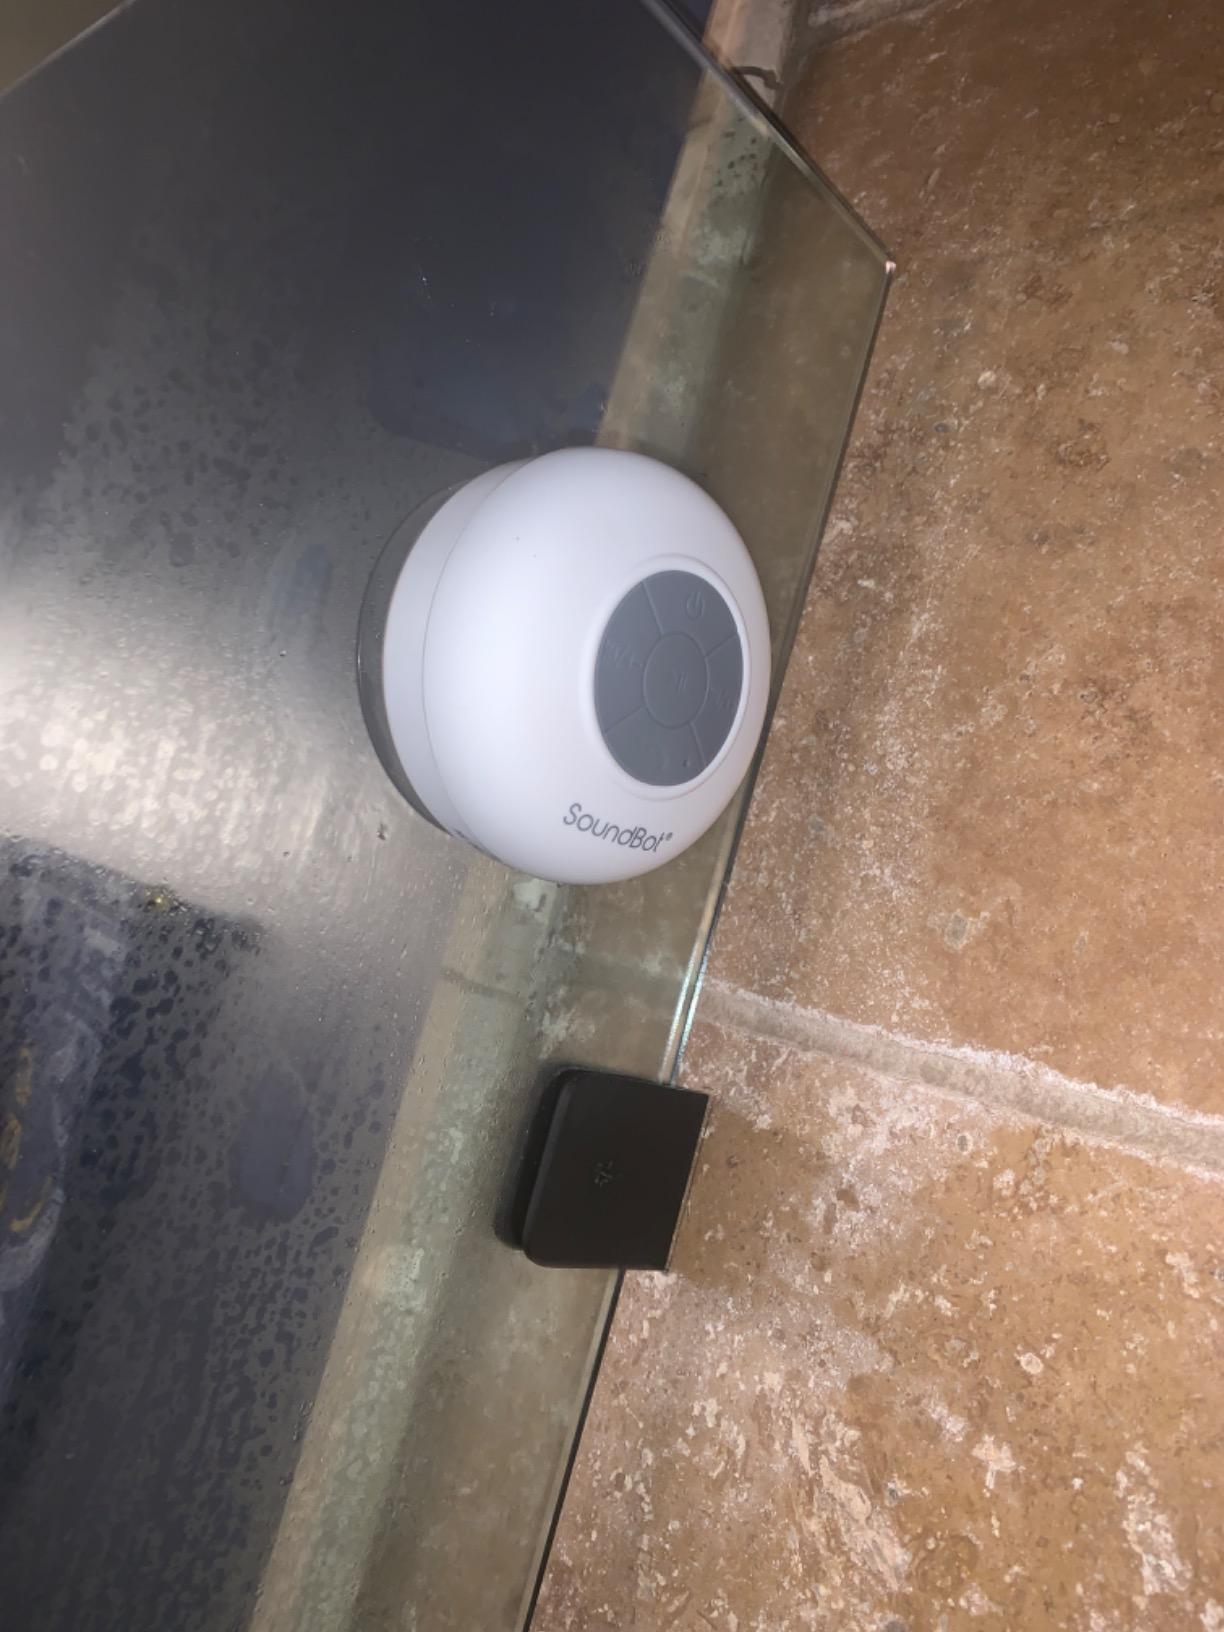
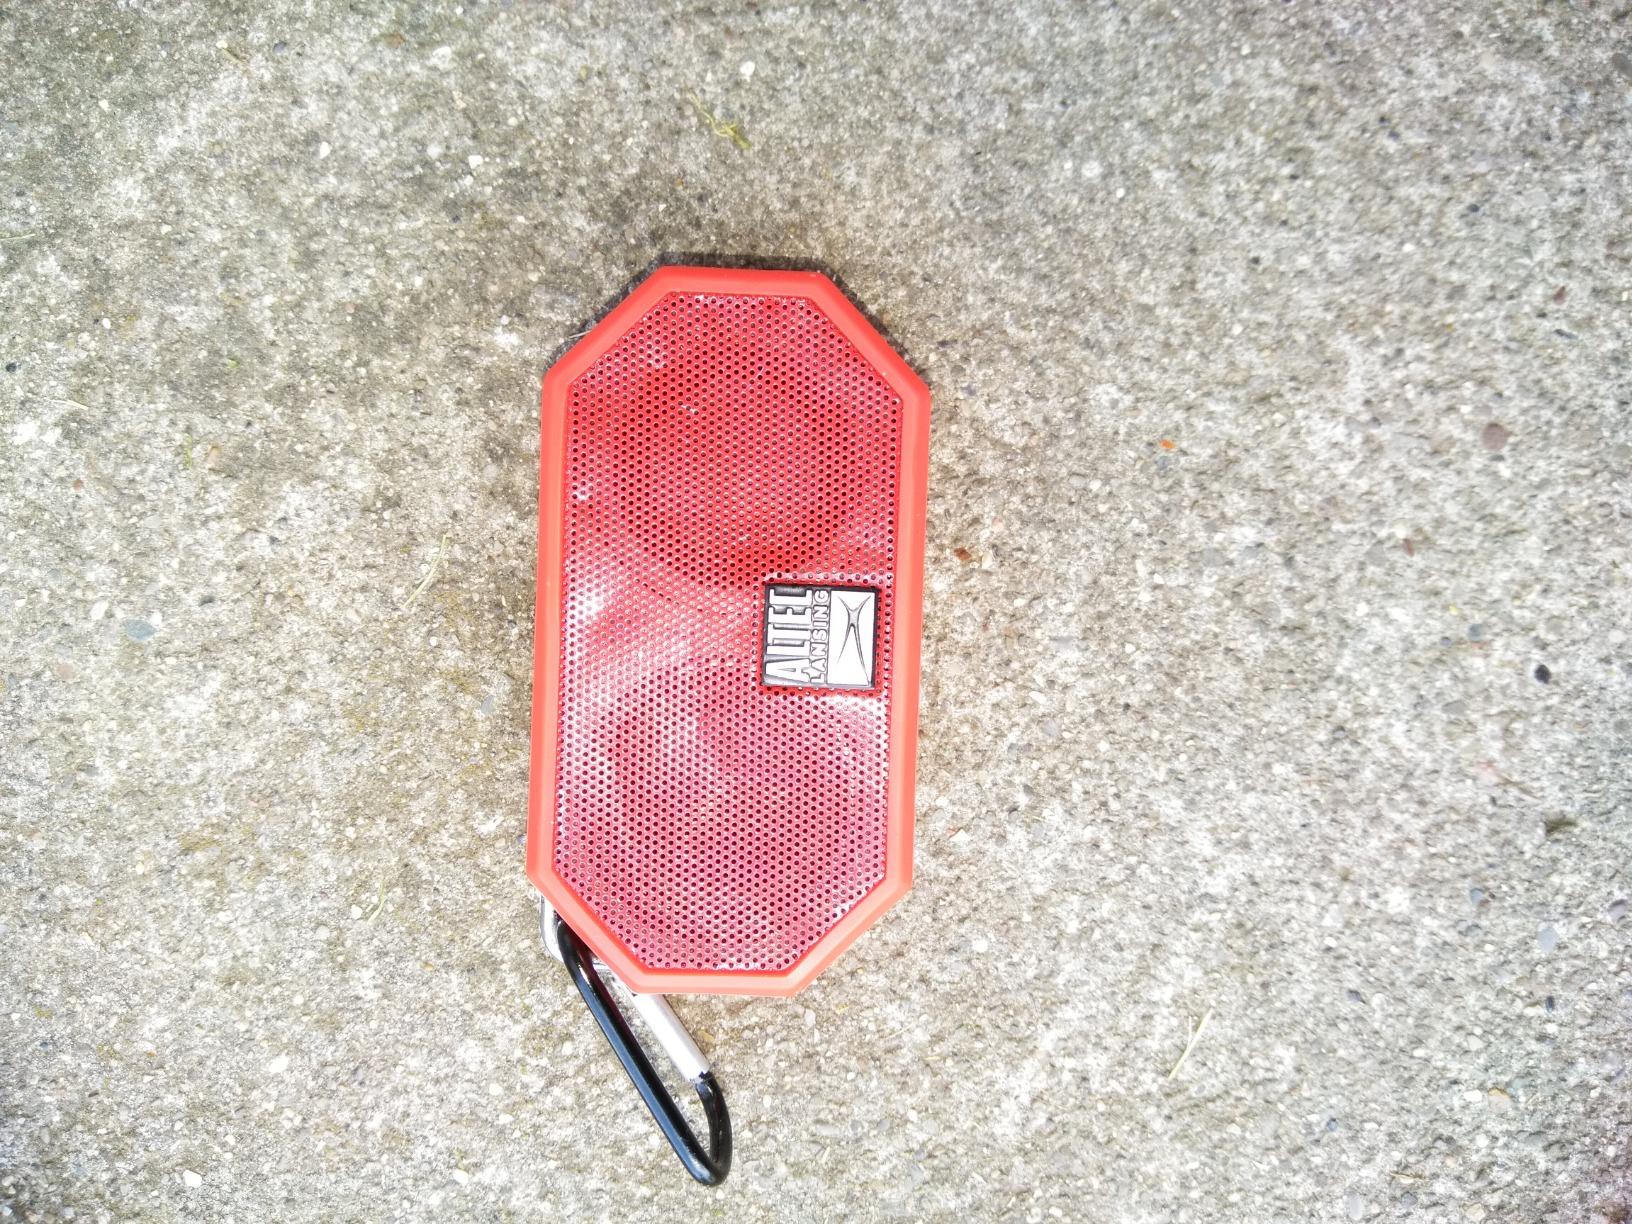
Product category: speaker
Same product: no